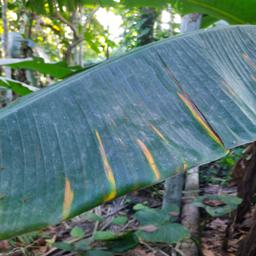
Label: JAHAJI LEAF